Economic impact of the COVID-19 pandemic

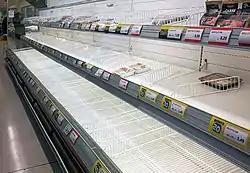
Empty shelves at the Esselunga supermarket in Bergamo, Italy

In Spain, a large number of exhibitors (including Chinese firms Huawei and Vivo) announced plans to pull out of or reduce their presence at Mobile World Congress in Barcelona. On 12 February 2020, GSMA CEO John Hoffman announced that the event had been cancelled, as the concerns had made it "impossible" to host.